Joaquim Gonçalves Ledo

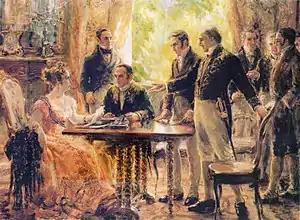
, depicting Archduchess Maria Leopoldina of Austria during a meeting on 2 September 1822 while Dom Pedro was in São Paulo province. Martim Francisco Ribeiro de Andrada is seated beside her. José Bonifácio is standing and gesturing towards her. Ledo is standing between the Andradas.

On 13 May 1822, due to the work of Ledo's group and following a proposal by Domingos Alves Branco Muniz Barretto, Prince Pedro assumed the title of "Perpetual Defender of Brazil".